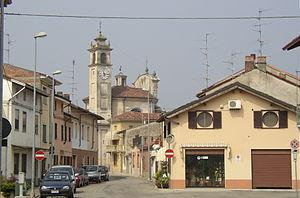
'Balzola est une commune de la province d'Alexandrie dans le Piémont en Italie.